Evangelical Lutheran cemetery, Cieszyn

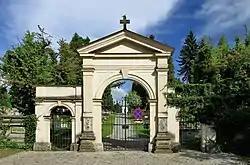
The cemetery gates

The Evangelical Lutheran Cemetery of the Augsburg Confession in Cieszyn is a historic Lutheran Protestant cemetery located in Cieszyn, Poland.